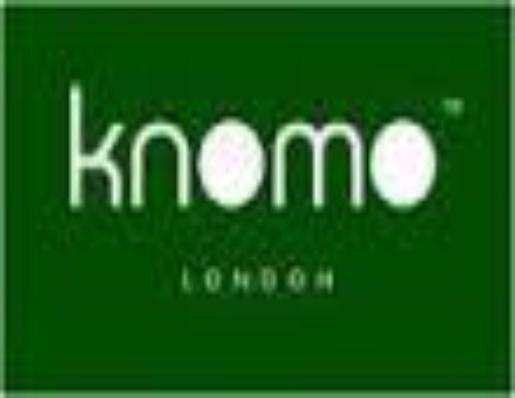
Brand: Knomo
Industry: Clothes